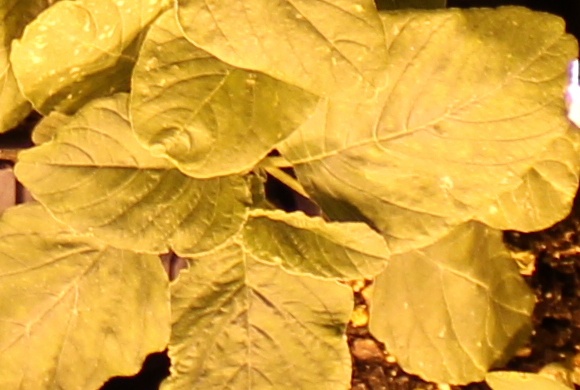
Label: Redroot Pigweed